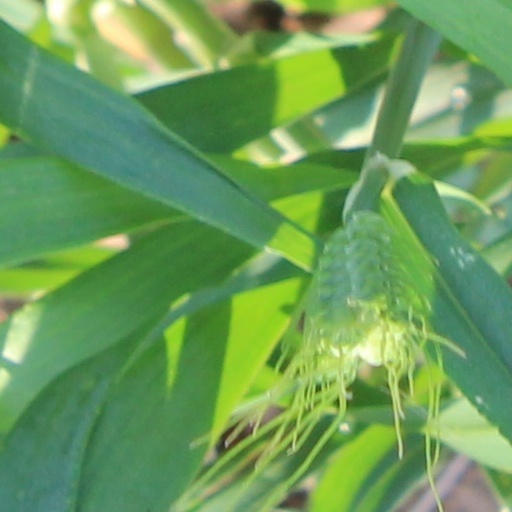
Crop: wheat